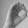
ASL letter: O